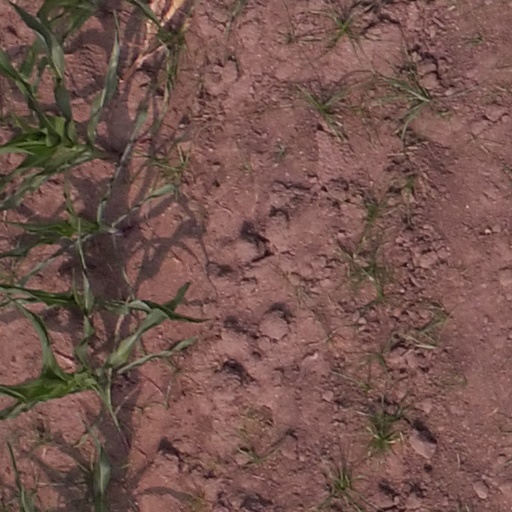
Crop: maize; corn